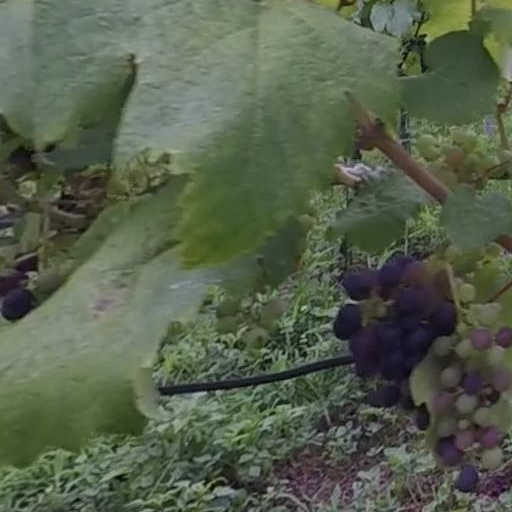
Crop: grape